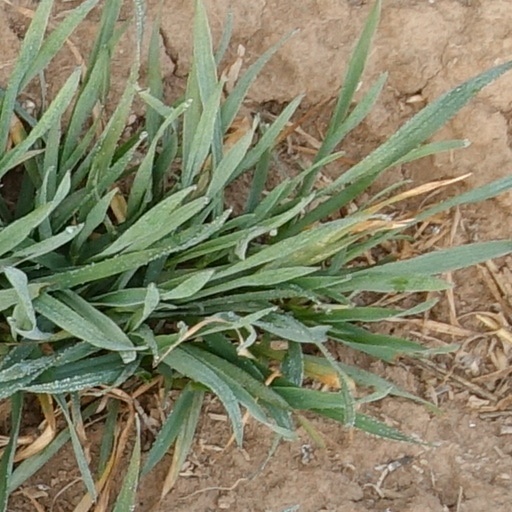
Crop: wheat